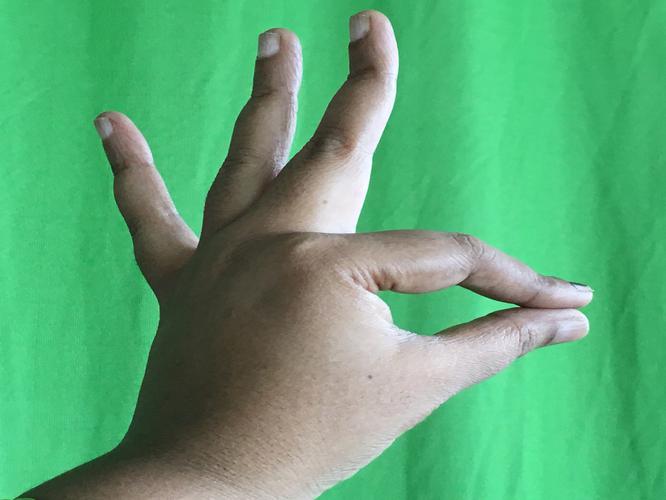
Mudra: Hamsasyam
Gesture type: single_hand